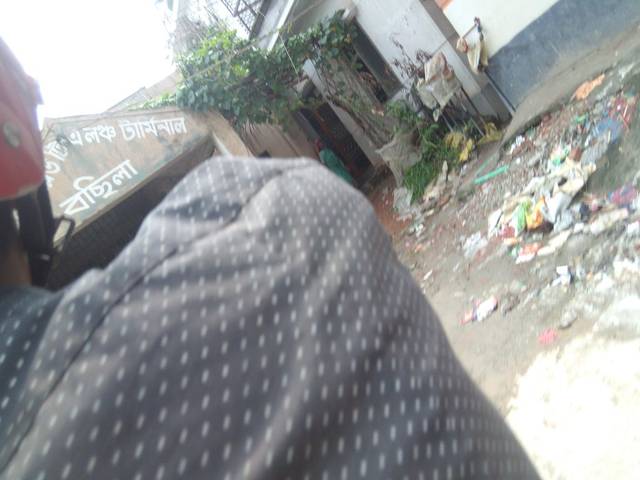
Region: Bangladesh
Coordinates: 23.747, 90.344